Milpa

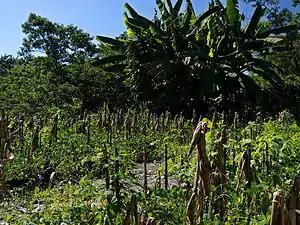
A "milpa" in Central America. The corn stalks have been bent and left to dry with cobs in place to indicate the planting of other crops.

In agriculture, a milpa is a field for growing food crops and a crop-growing system used throughout Mesoamerica, especially in the Yucatán Peninsula, in Mexico. The word "milpa" derives from the Nahuatl words "milli" and "pan". Based on the agronomy of the Maya and of other Mesoamerican peoples, the "milpa" system is used to produce crops of maize, beans, and squash without employing artificial pesticides and artificial fertilizers.